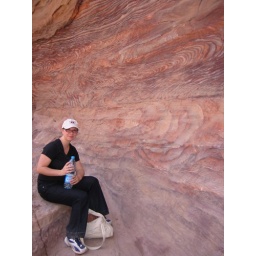
Taking a water break - note stone colours/patterns which were even more red/orange in person.